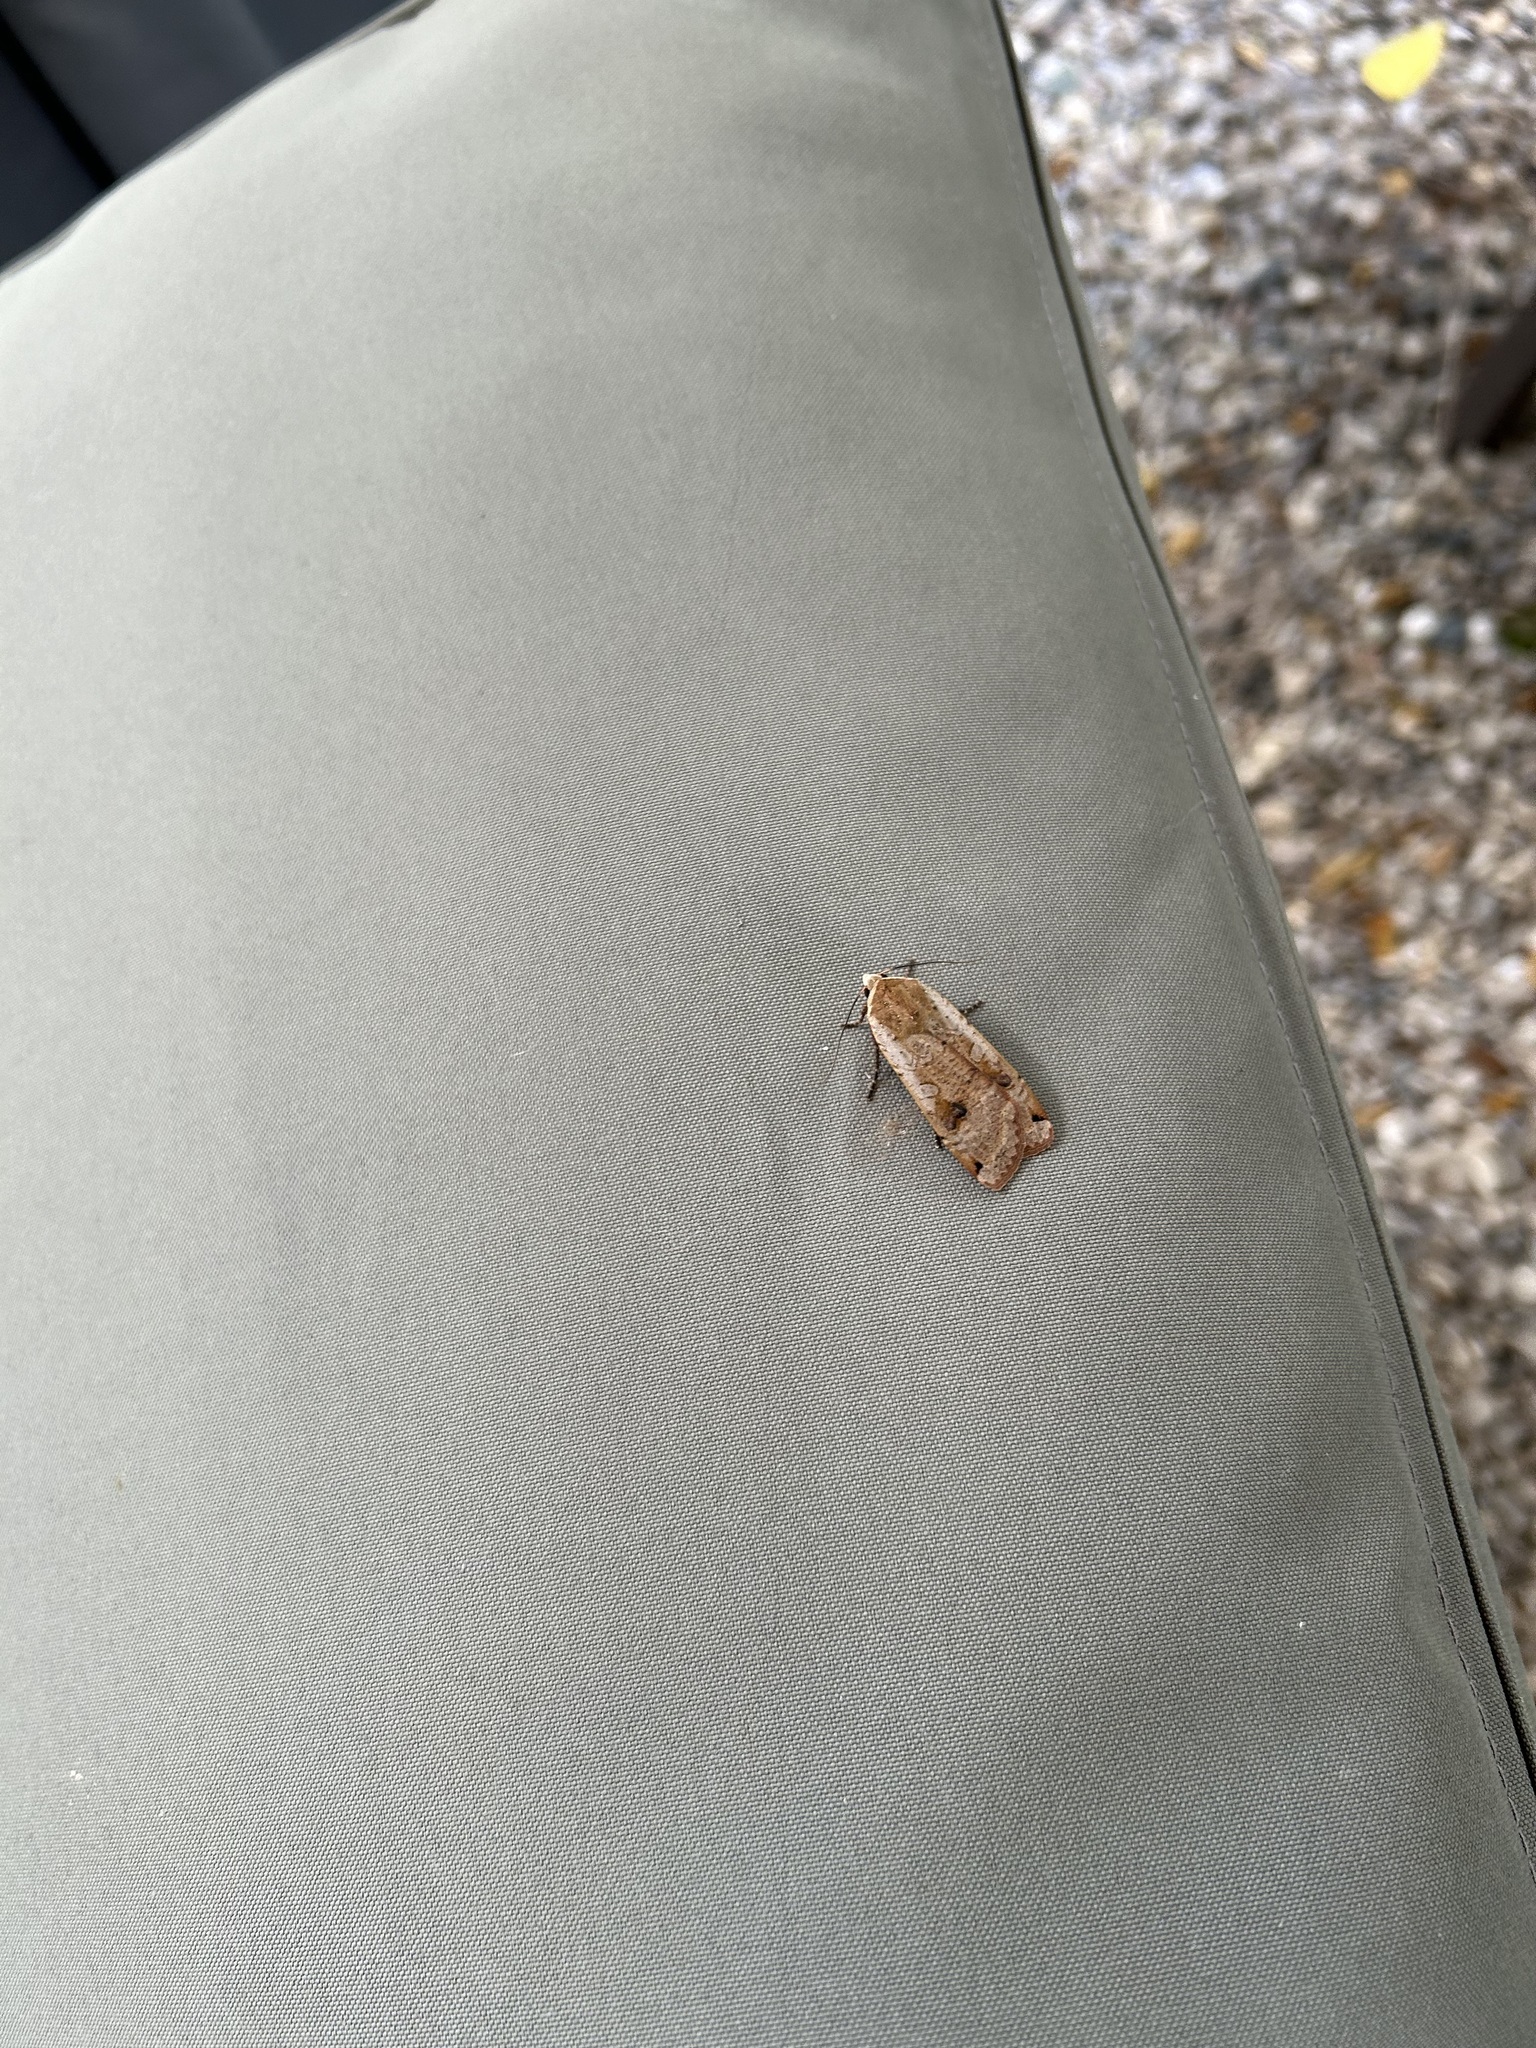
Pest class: cutworms